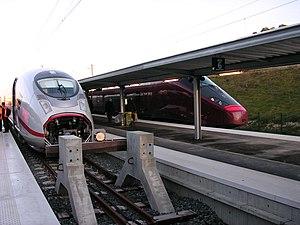
À gauche la rame de train à grande vitesse allemande ICE type DB 407 ou Velaro D, à droite la rame de train à grande vitesse AGV d'Alstom, en livrée rouge NTV .Italo, stationnées en gare de Besançon Franche-Comté TGV lors de l'inauguration de la gare.